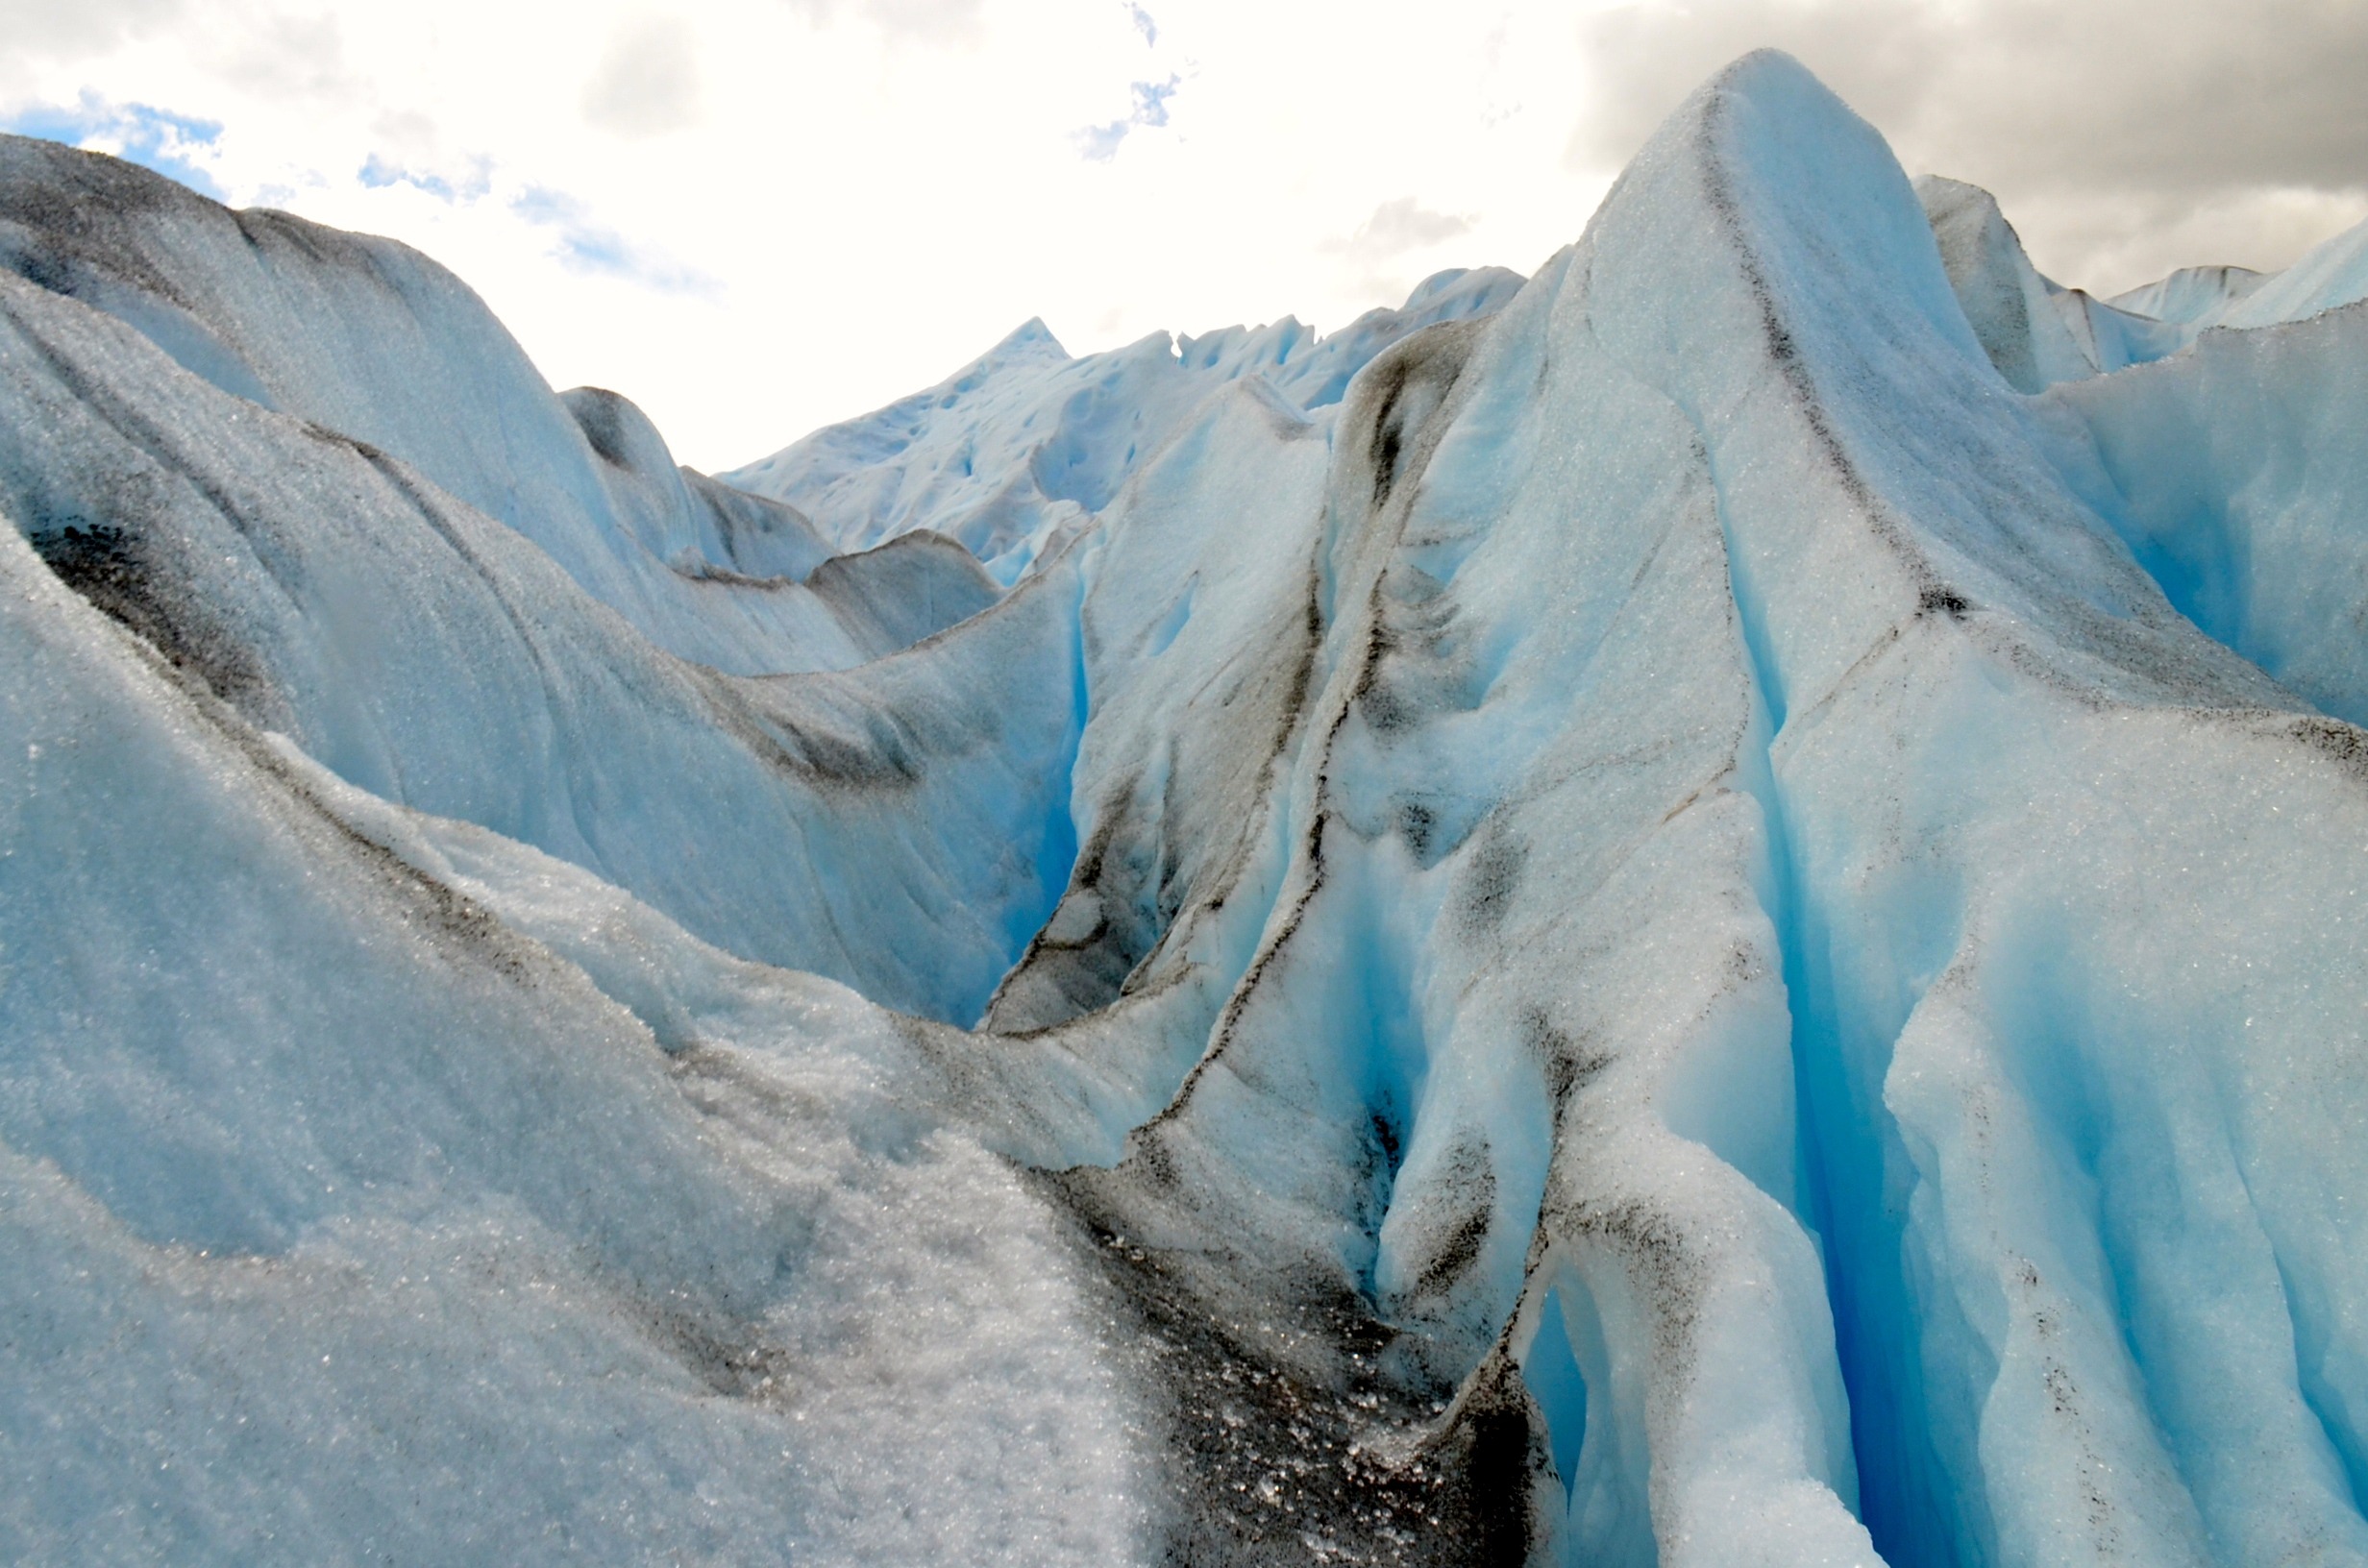
mountain range, ice, glacier, arctic, iceberg, argentina, landform, arctic ocean, perito moreno, geographical feature, glacial landform, geological phenomenon, ice cap